Travancore Rupee

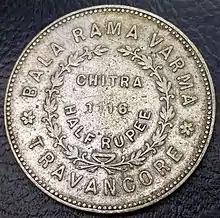
Travancore Half Rupee - Front

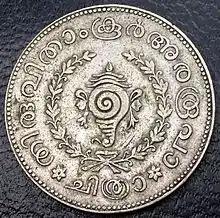
Travancore Half Rupee - Reverse

The Travancore Rupee was the highest denomination of currency issued for general circulation. The highest face value issued was the '1/2 rupee'. While there had been plans to introduce 'One Travancore Rupee', this was never done. The half-rupee and the quarter-rupee remained the highest values issued for circulation. The Travancore Rulapee was issued until 1946 CE (1121 M.E. or Malayalam Era), remaining in circulation till 1949. It was replaced by the Indian rupee following Travancore's accession into India.